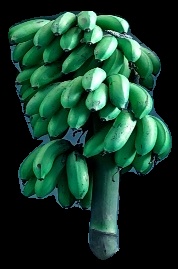
Variety: rasbale
Grade: grade2